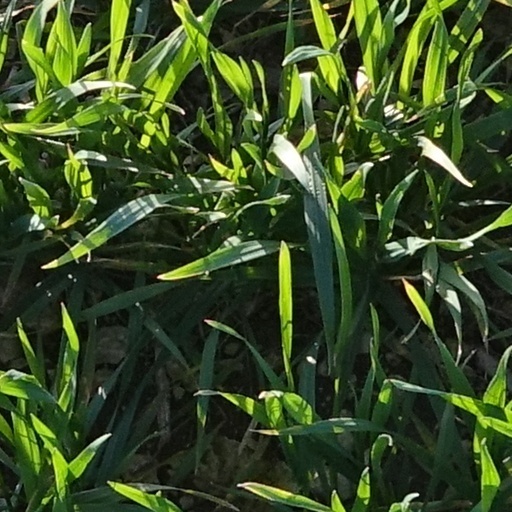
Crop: wheat